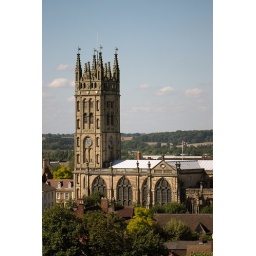
St. Mary's church tower in Warwick, UK